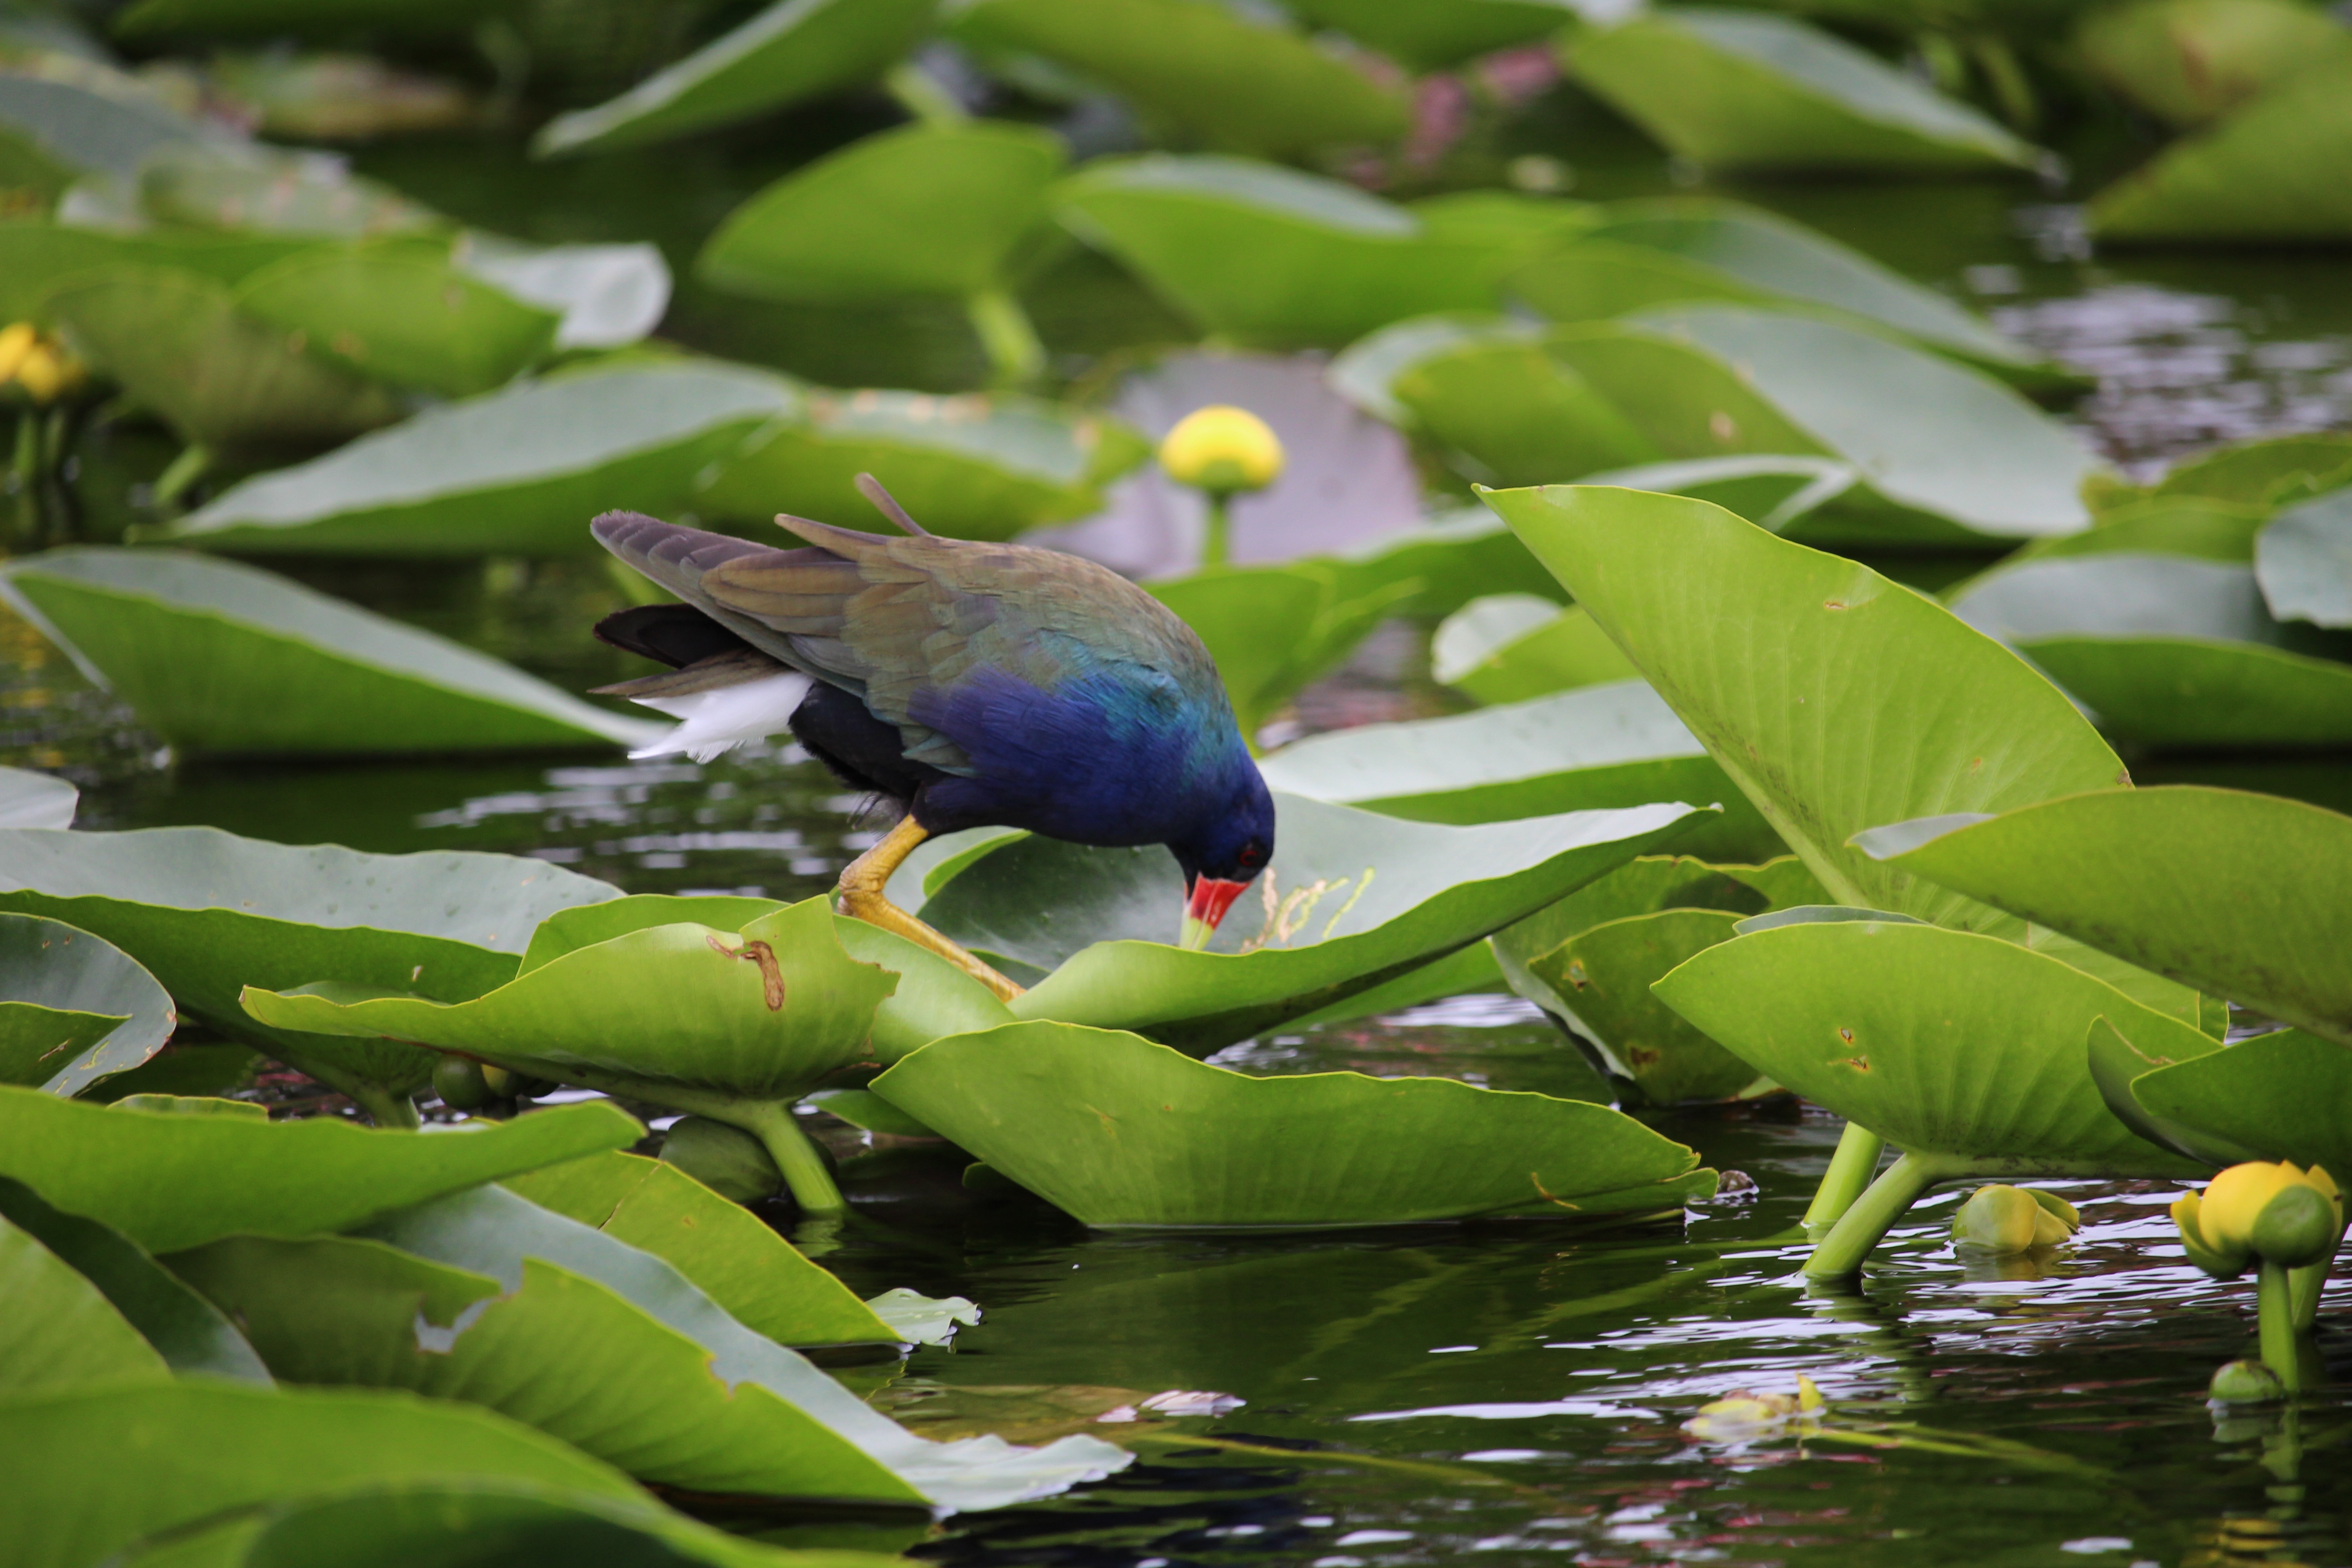
water, nature, branch, bird, leaf, flower, pond, wildlife, green, jungle, botany, garden, fauna, rainforest, vertebrate, water bird, tropics, everglades, lily pads, perching bird